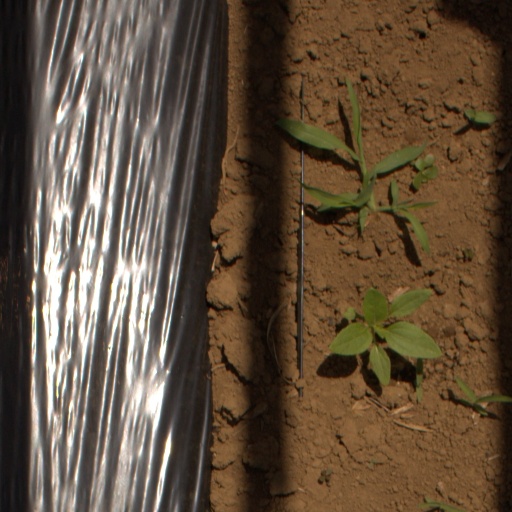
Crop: Jerusalem artichoke